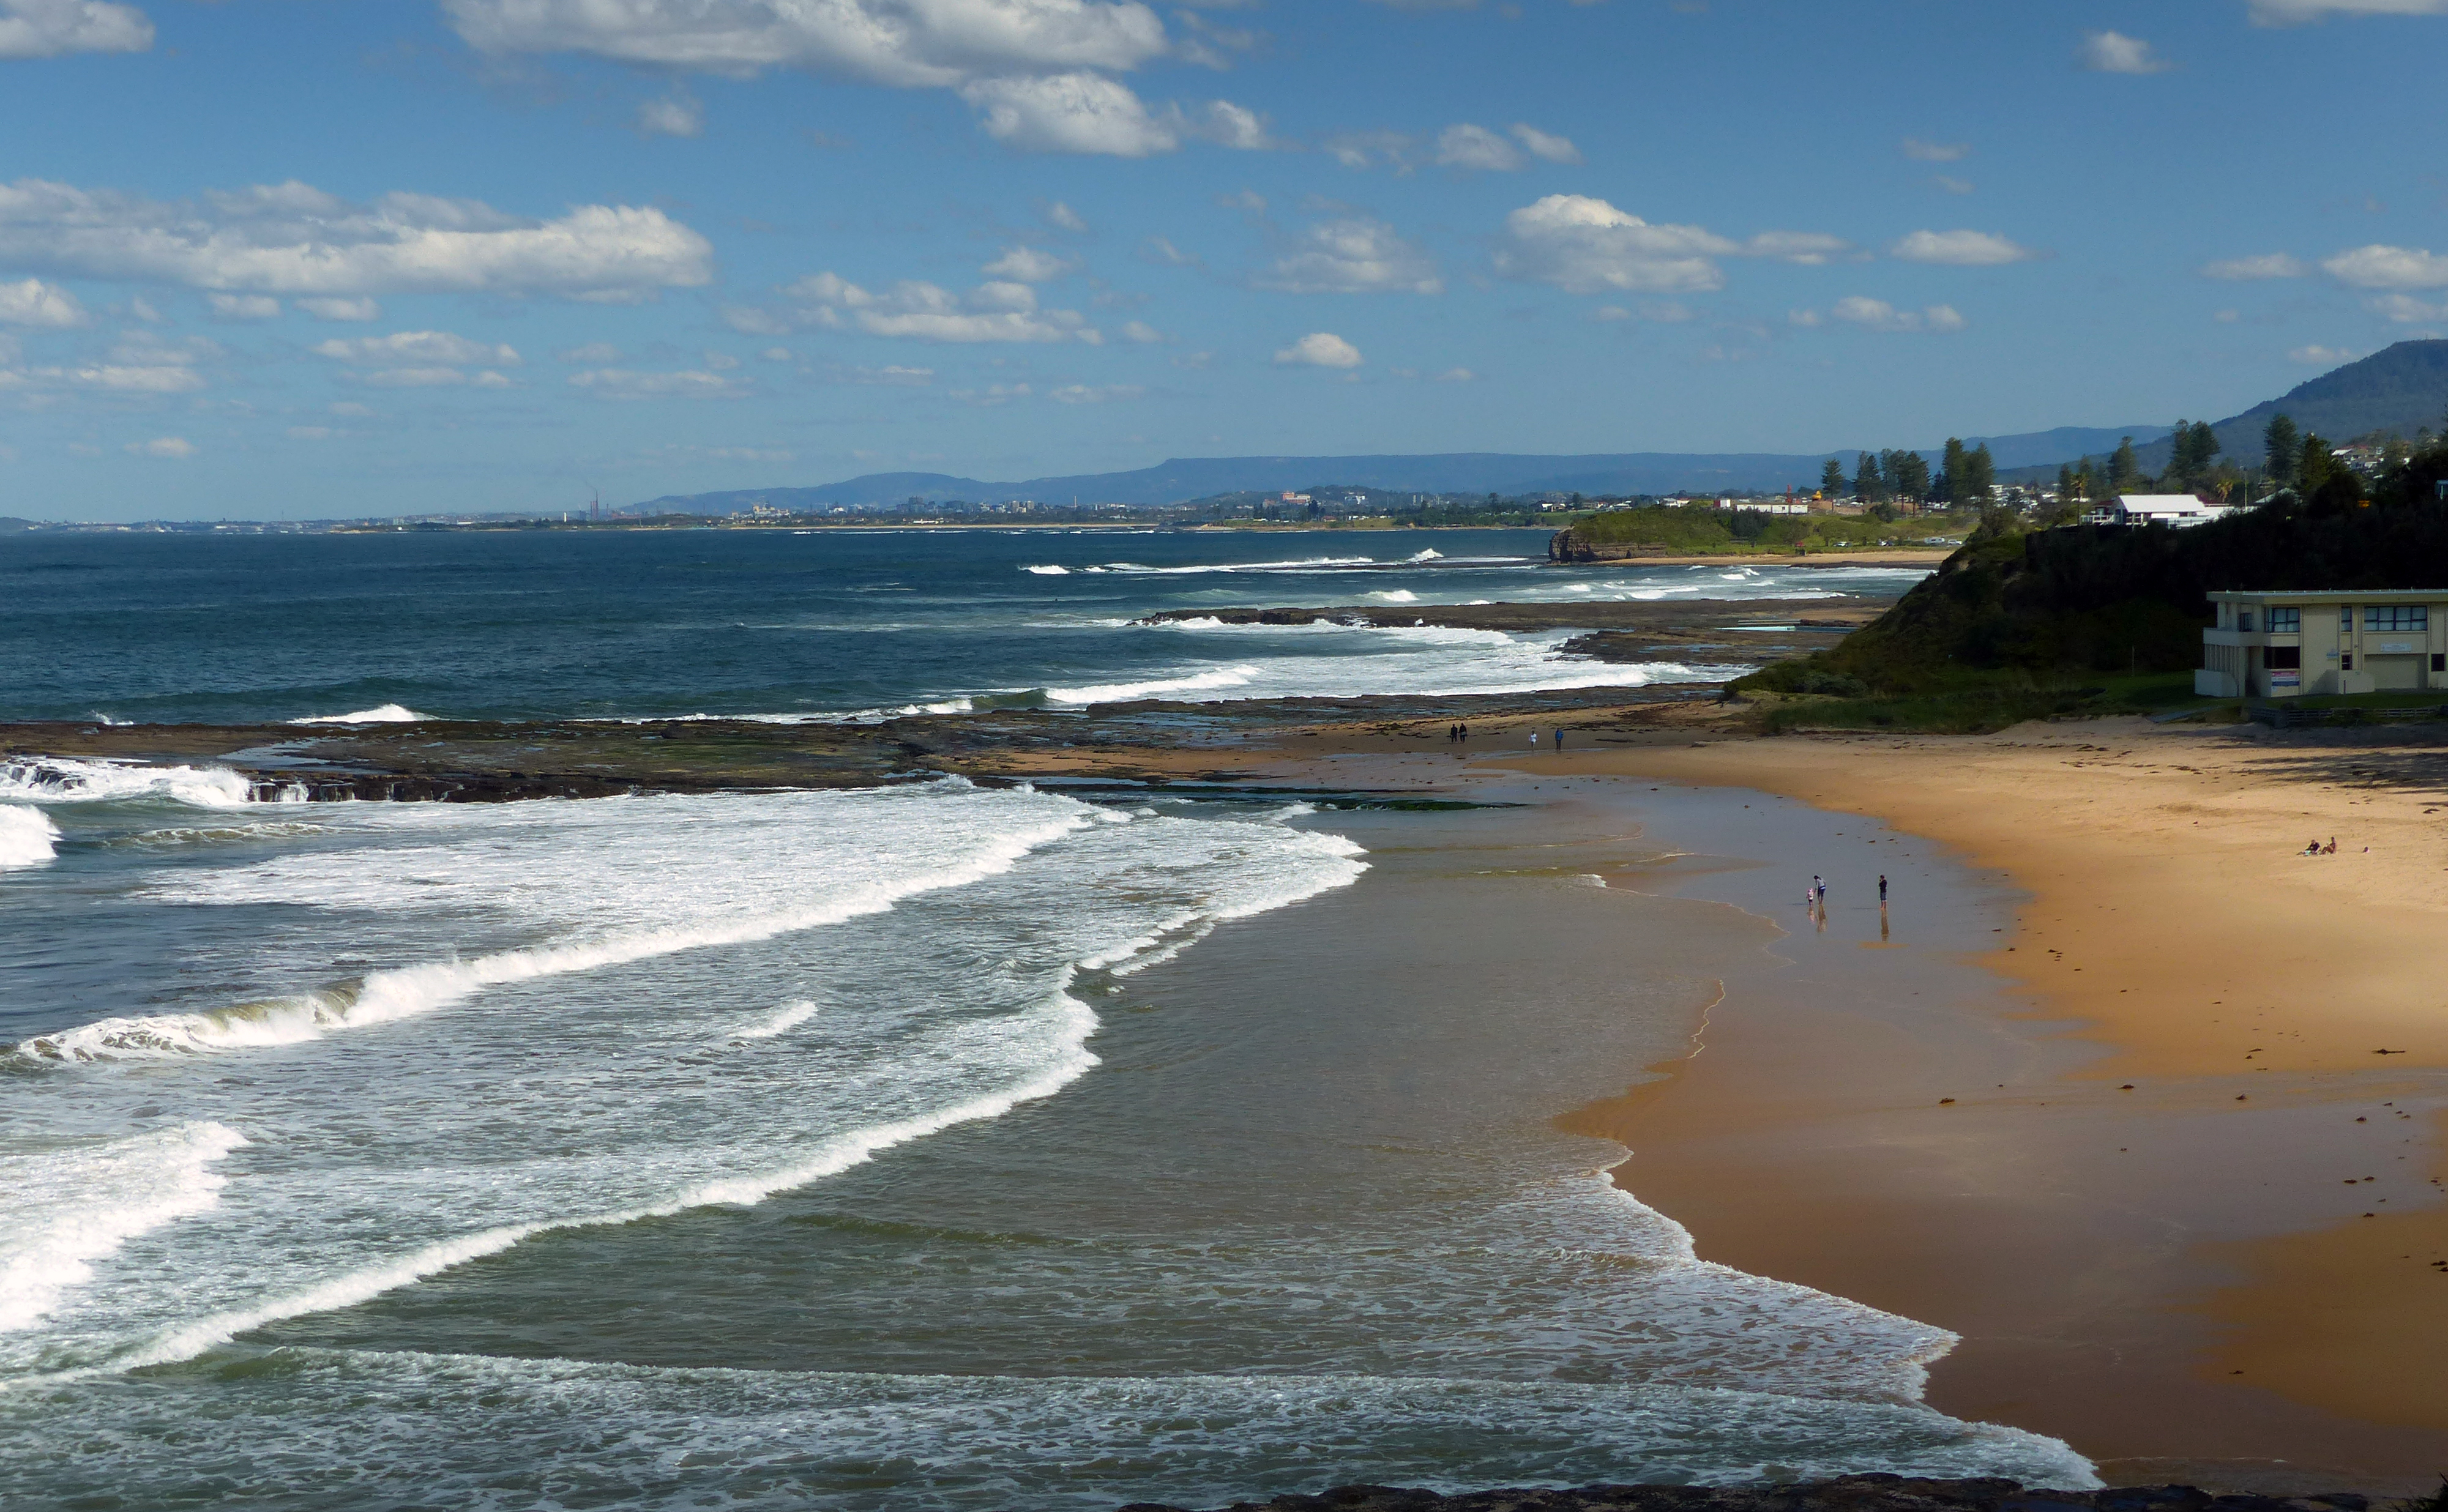
beach, sea, coast, water, sand, rock, ocean, horizon, shore, wave, cove, bay, body of water, cape, wind wave